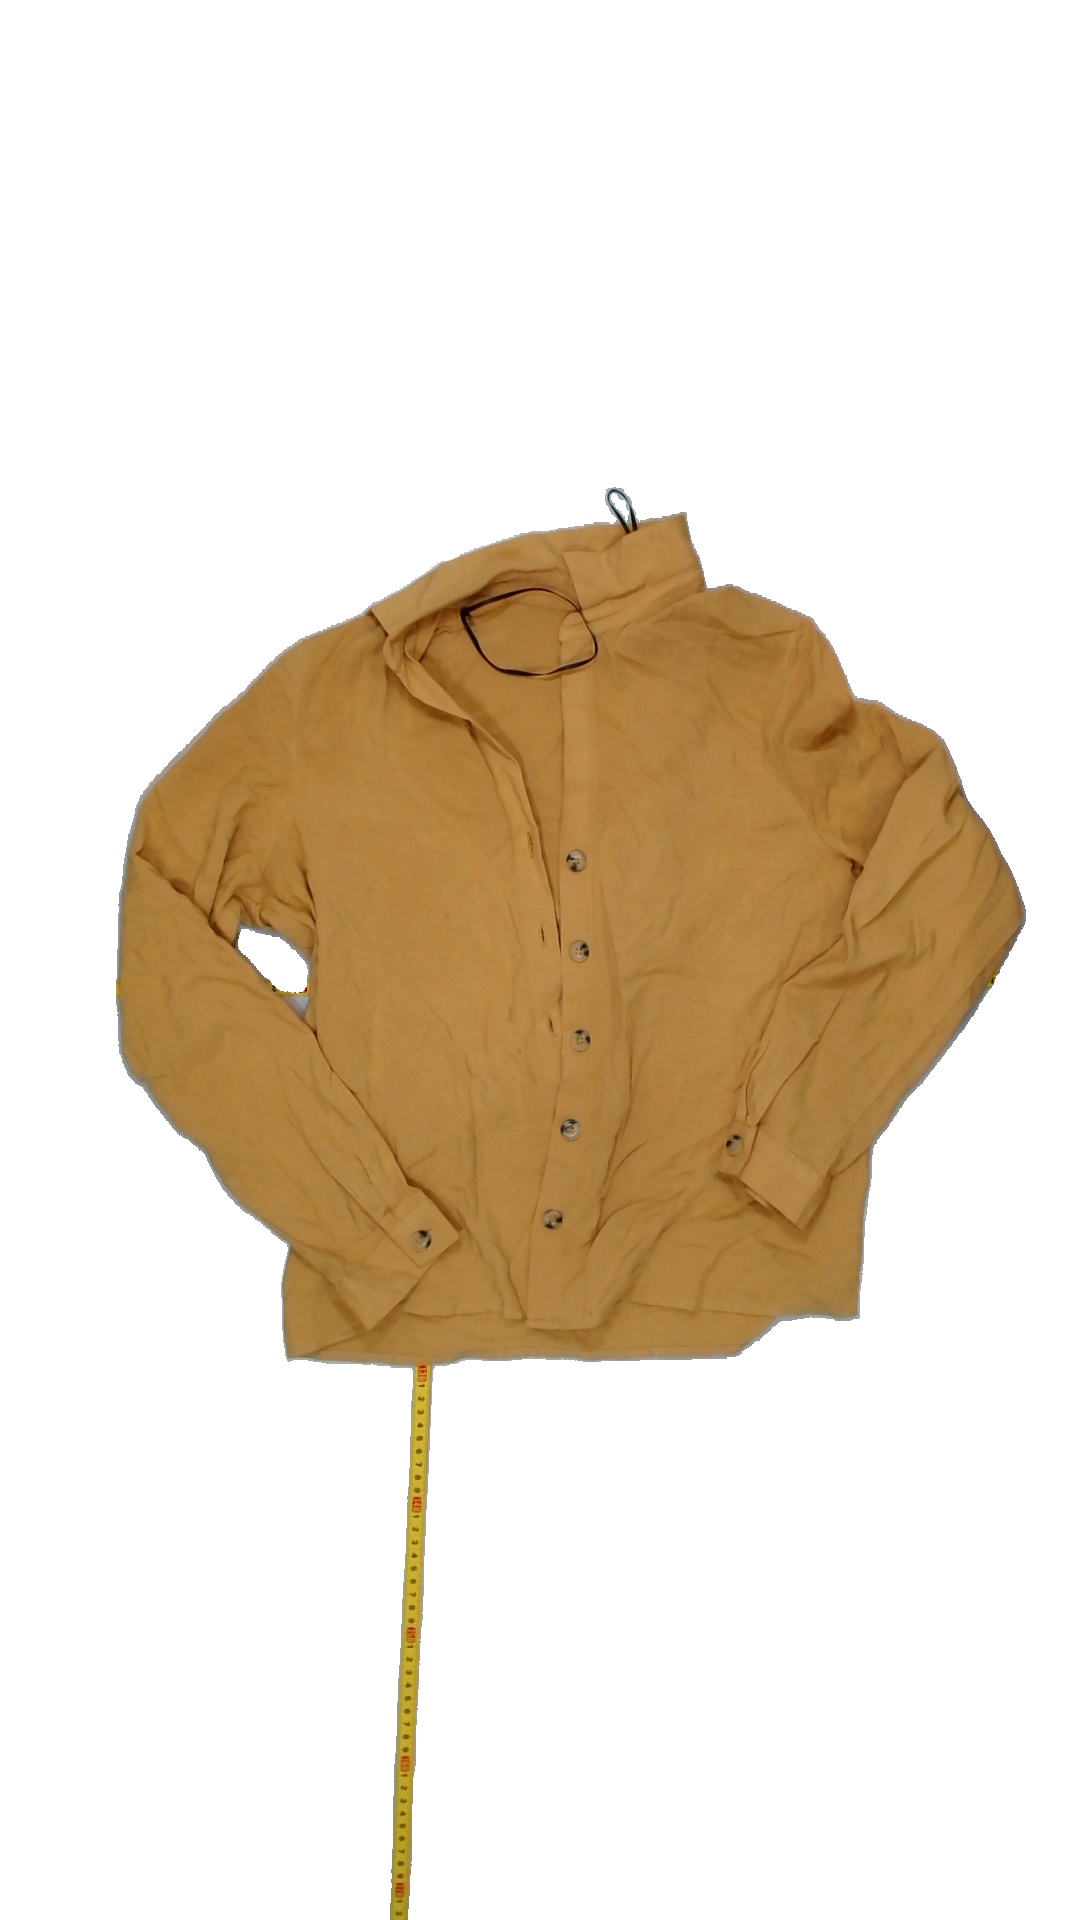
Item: Shirt (Ladies)
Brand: H&m
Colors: Yellow
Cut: Loose, Collar
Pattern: Plain
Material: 100% viscose
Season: All
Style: No trend
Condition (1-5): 1
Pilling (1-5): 5
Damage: Sweat stains
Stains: Yes
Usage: Recycle
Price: <50